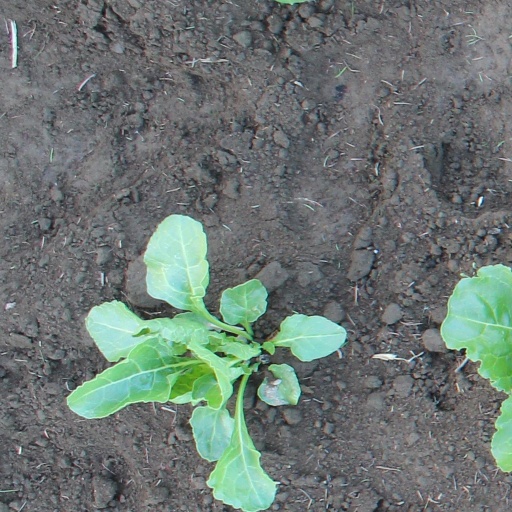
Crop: sugar beet